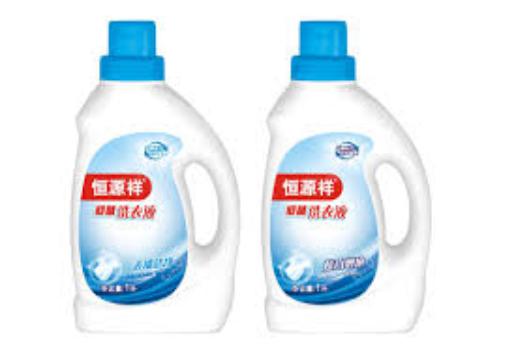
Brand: HengYuXiang
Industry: Necessities